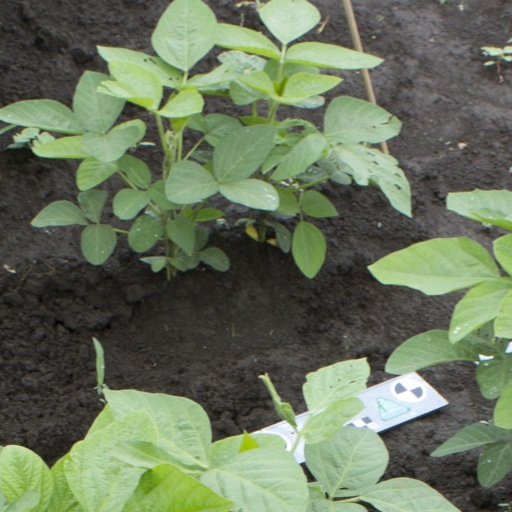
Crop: soybean